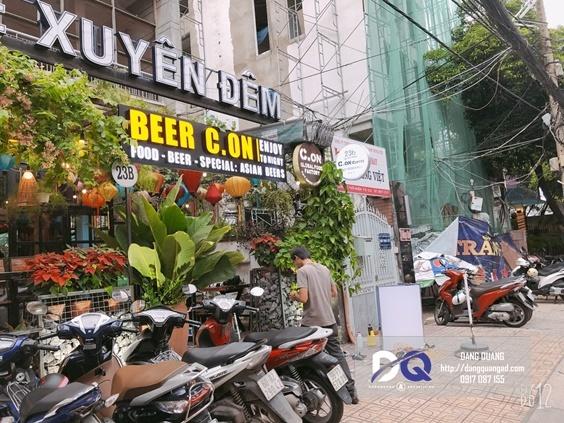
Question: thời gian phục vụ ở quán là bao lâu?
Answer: phục vụ xuyên đêm